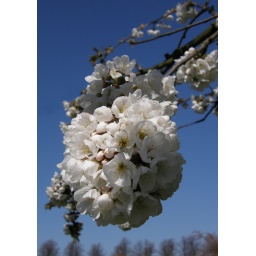
This blossom fresh and white in the blue Spring sky.